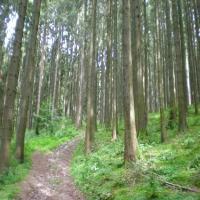
Weather: cloudy or overcast